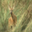
Label: deer